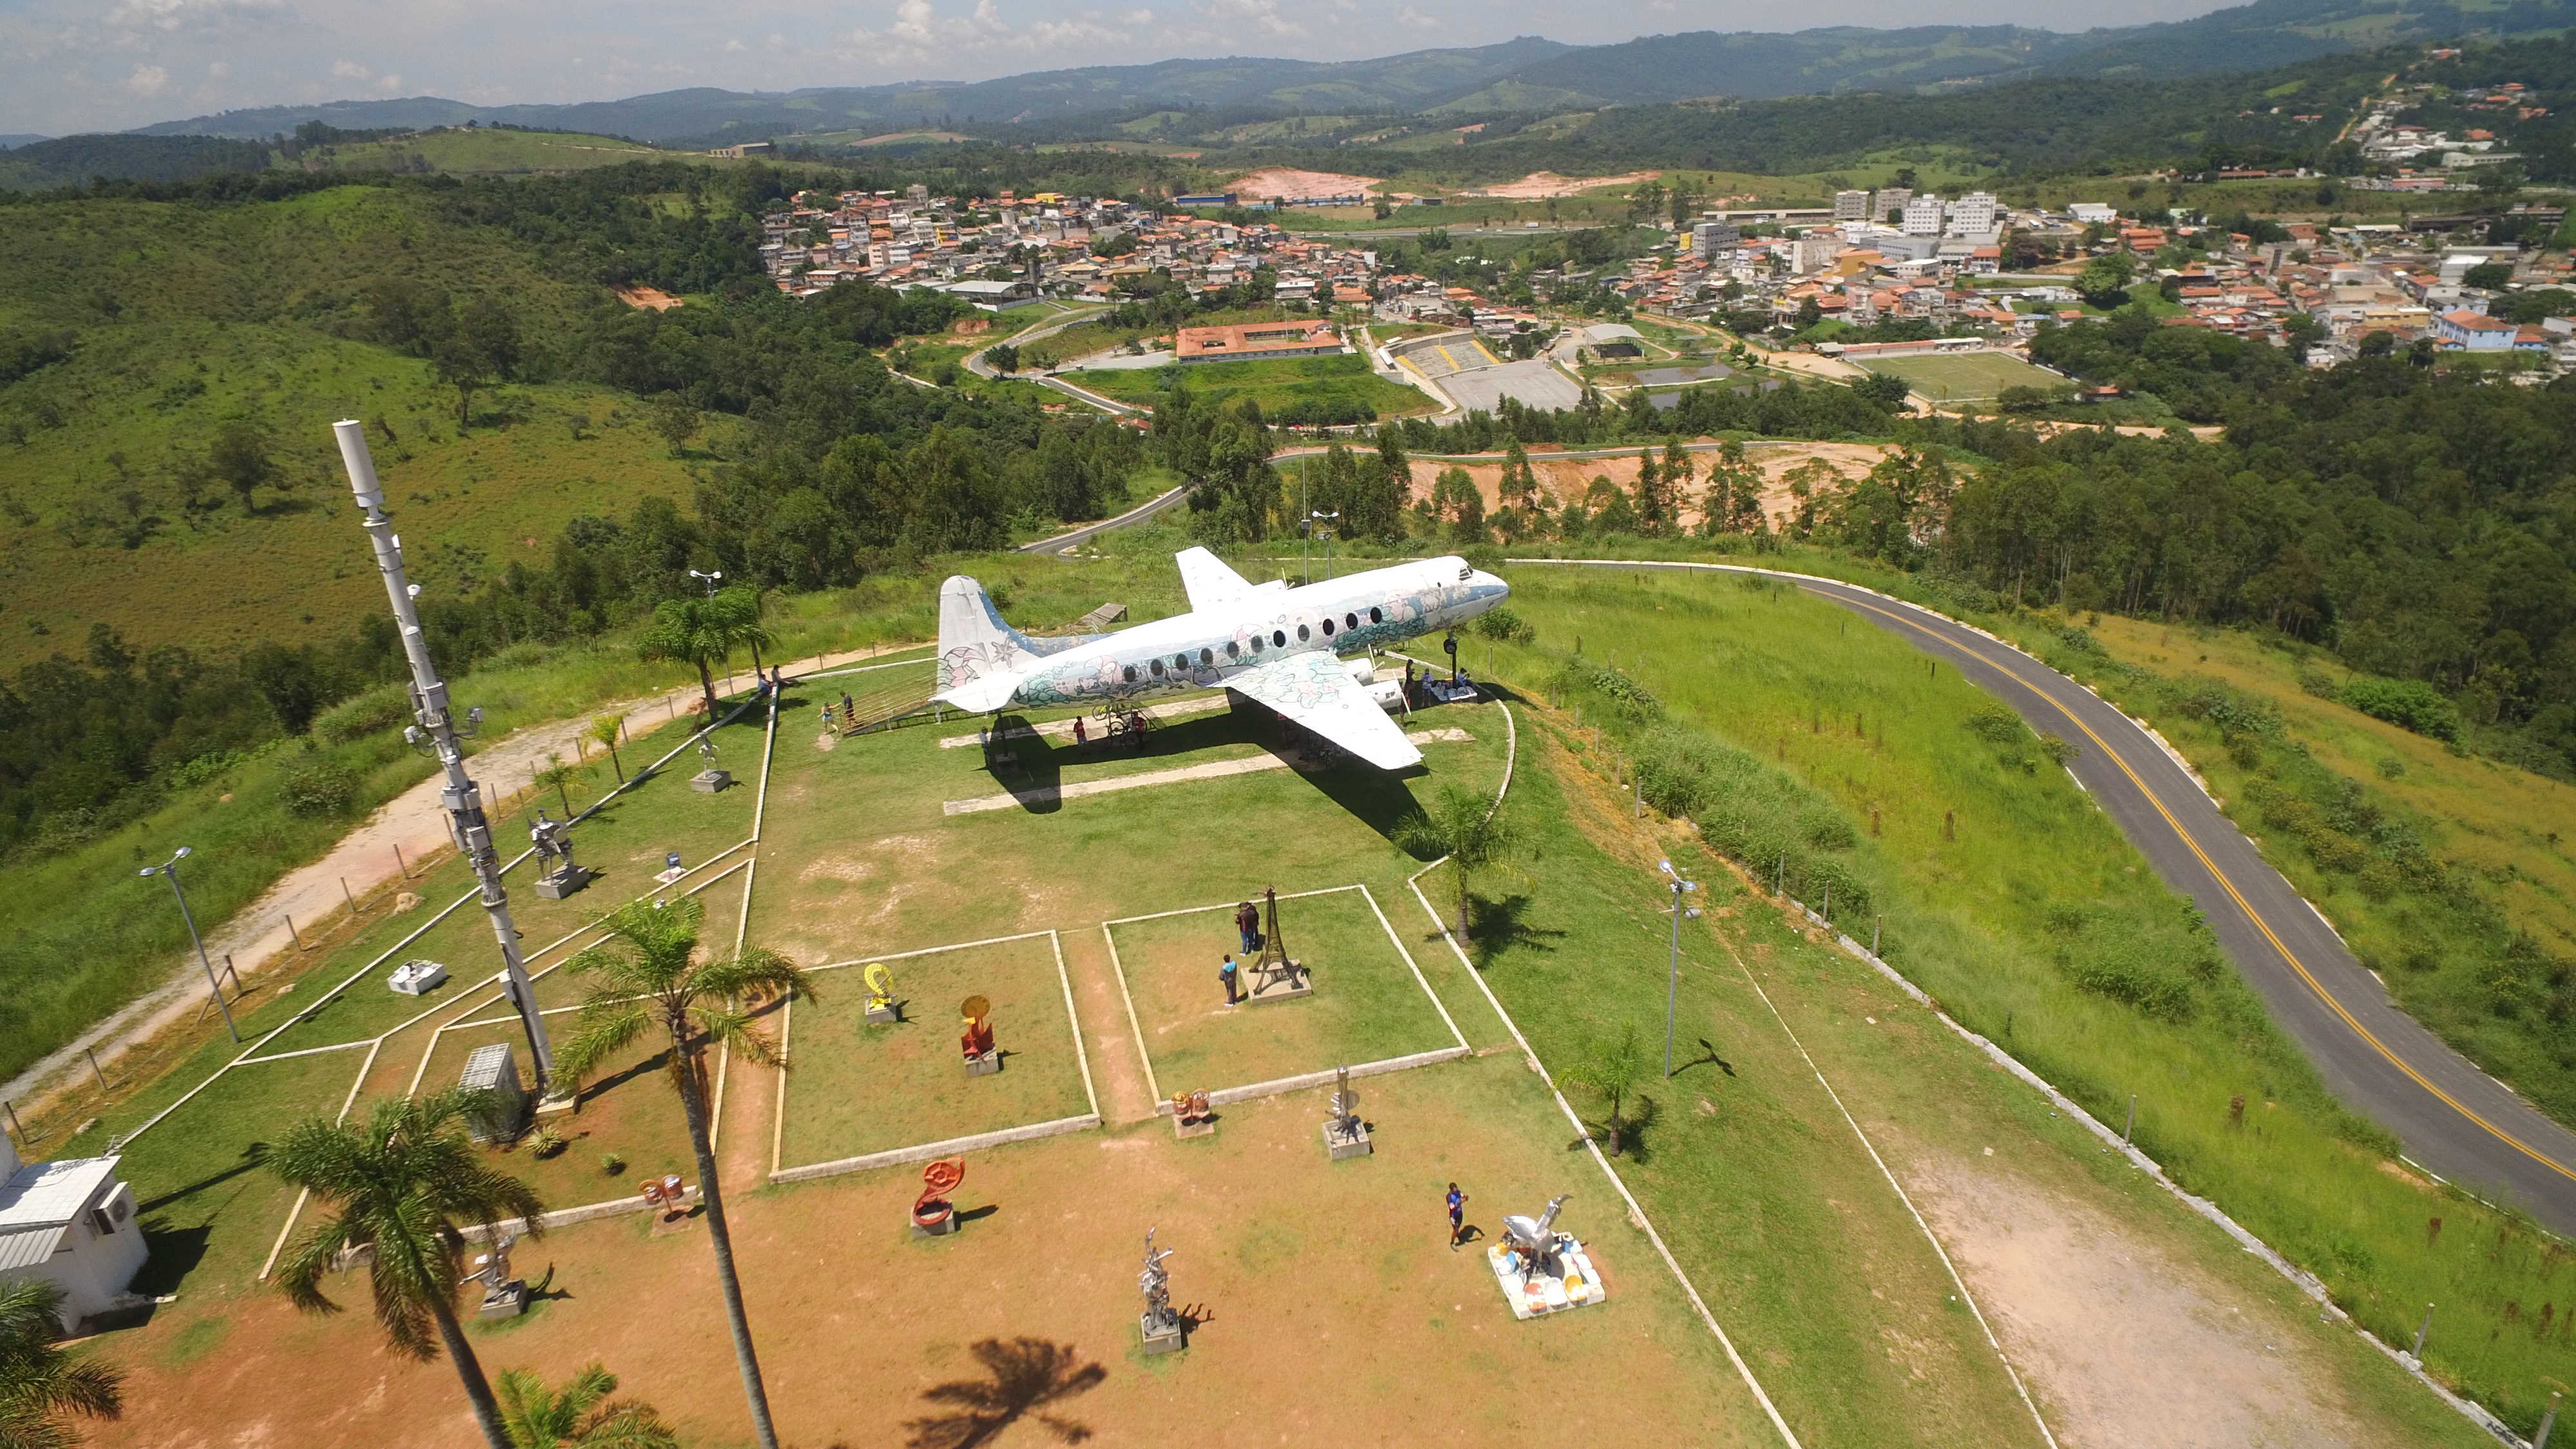
Aviao, Santos Dumont, Aracariguama, sky, tree, plant, air travel, urban design, building, grass, aviation, vehicle, landscape, monoplane, aircraft, road, city, slope, hill, airliner, aerospace engineering, grassland, leisure, bird's eye view, general aviation, pole, aerospace manufacturer, airplane, cloud, flap, suburb, mountain, recreation, flight, aerial photography, roof, village, pasture